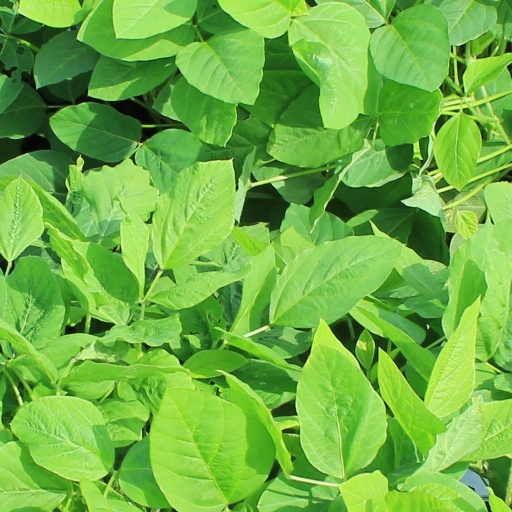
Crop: soybean